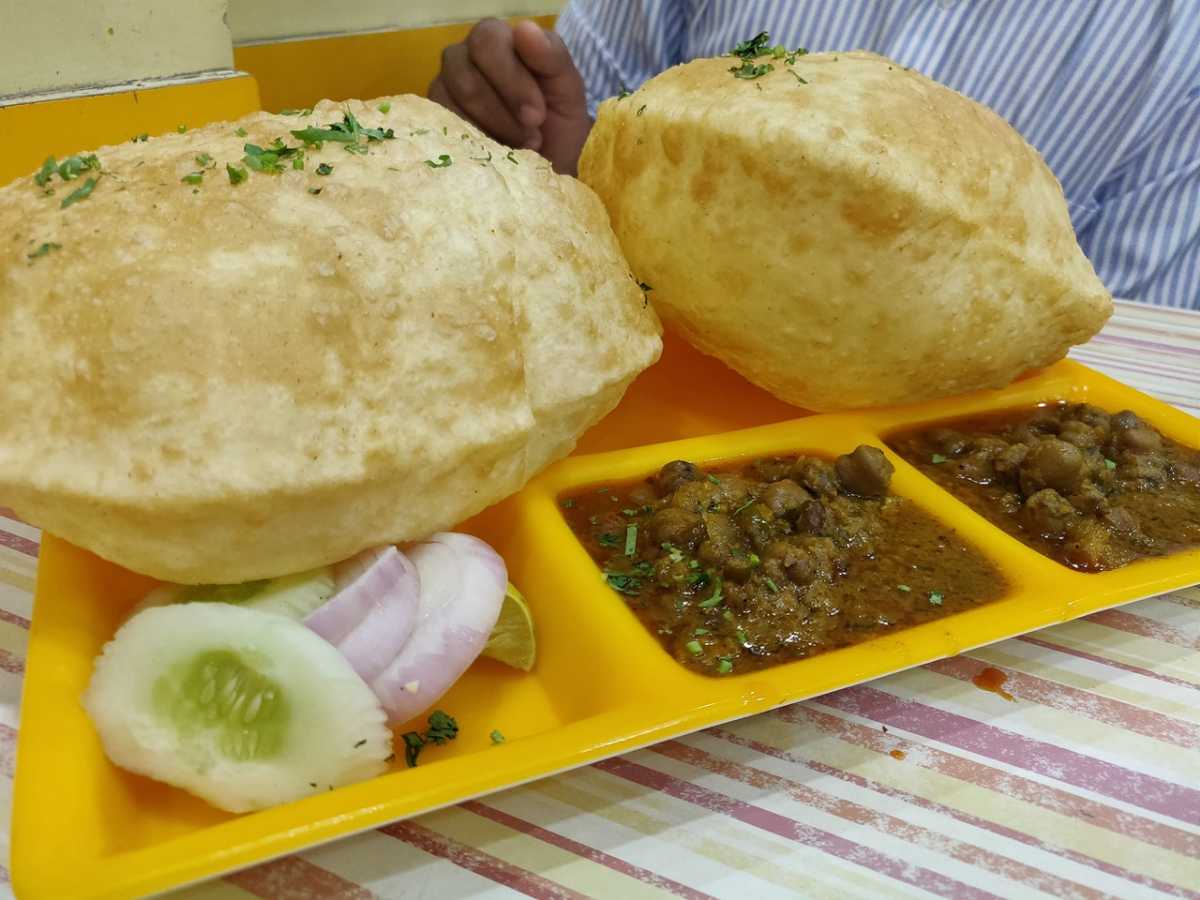
Dish: chole_bhature